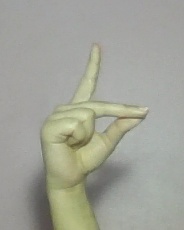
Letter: ta